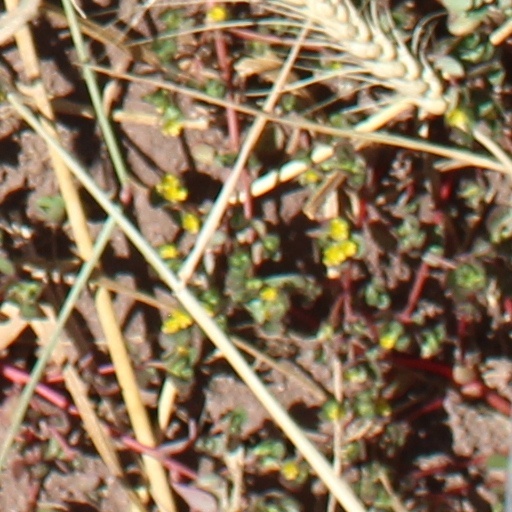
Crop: wheat